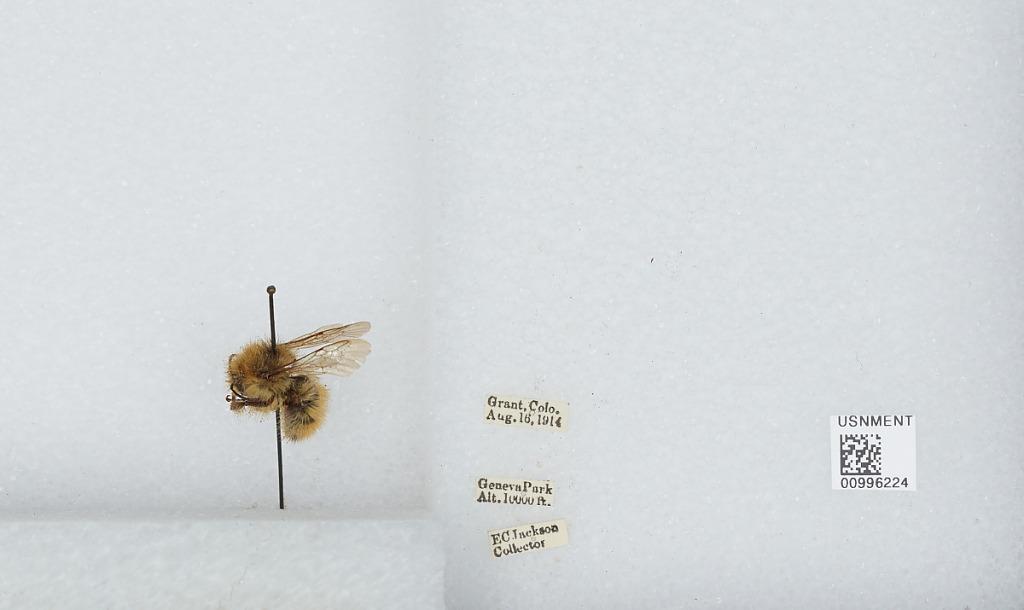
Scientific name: Bombus (Pyrobombus) centralis Cresson
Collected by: E. Jackson
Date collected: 1914-8-16
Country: United States
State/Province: Colorado
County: Park
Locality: Geneva Park, Grant
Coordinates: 39.5178, -105.727